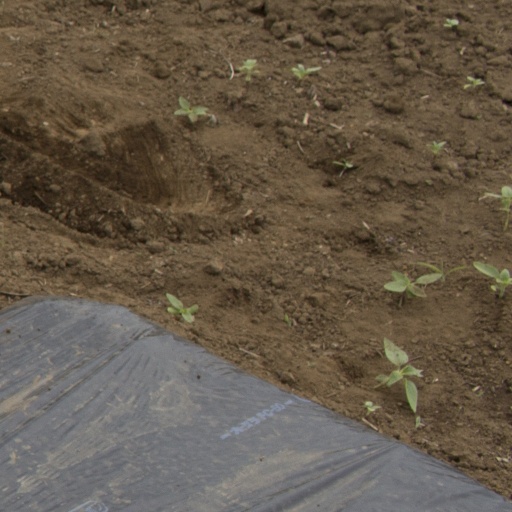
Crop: Jerusalem artichoke